Rutalahti

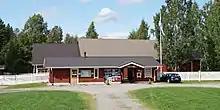
Letkaliiteri

Rutalahti is a village in Leivonmäki, since 2008 a part of the municipality of Joutsa in Central Finland. The distance to Jyväskylä is 40 km. The countryside festival "Suo Anteeks" has been organized two times, 2005 and 2009.